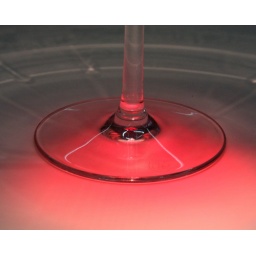
A glass of Bordeaux rouge illuminated by the desk lamp during 'class' at CIVB in Bordeaux, France